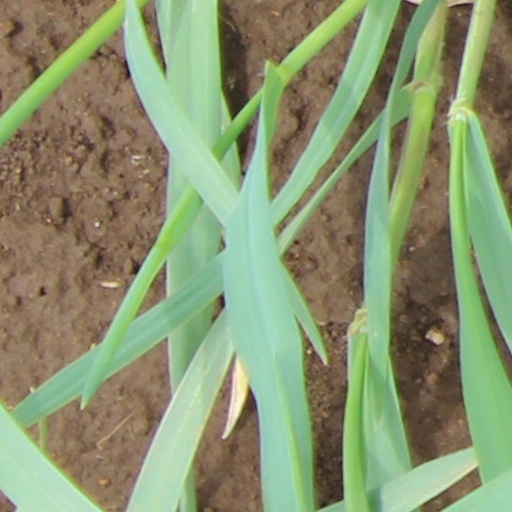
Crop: wheat